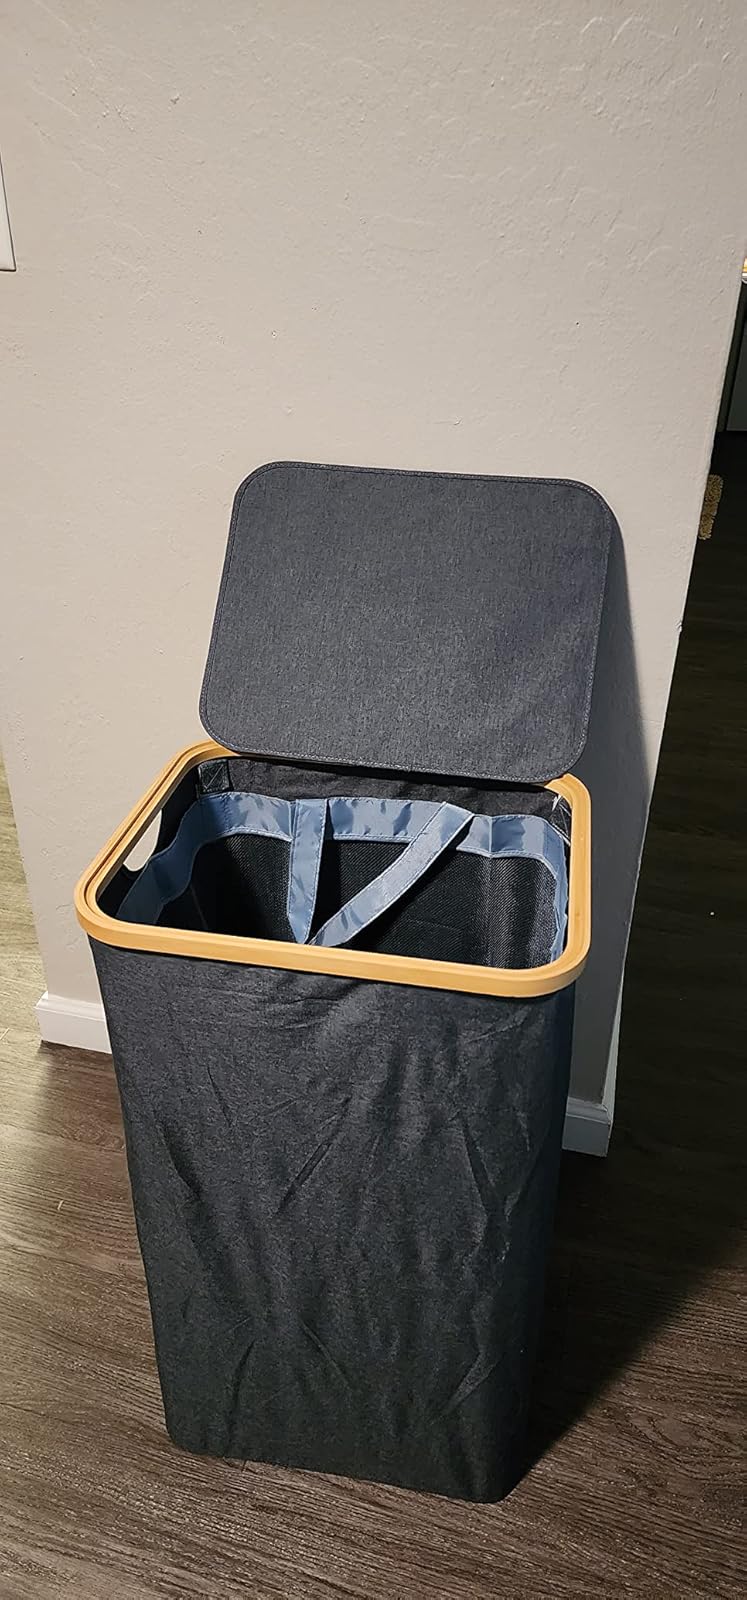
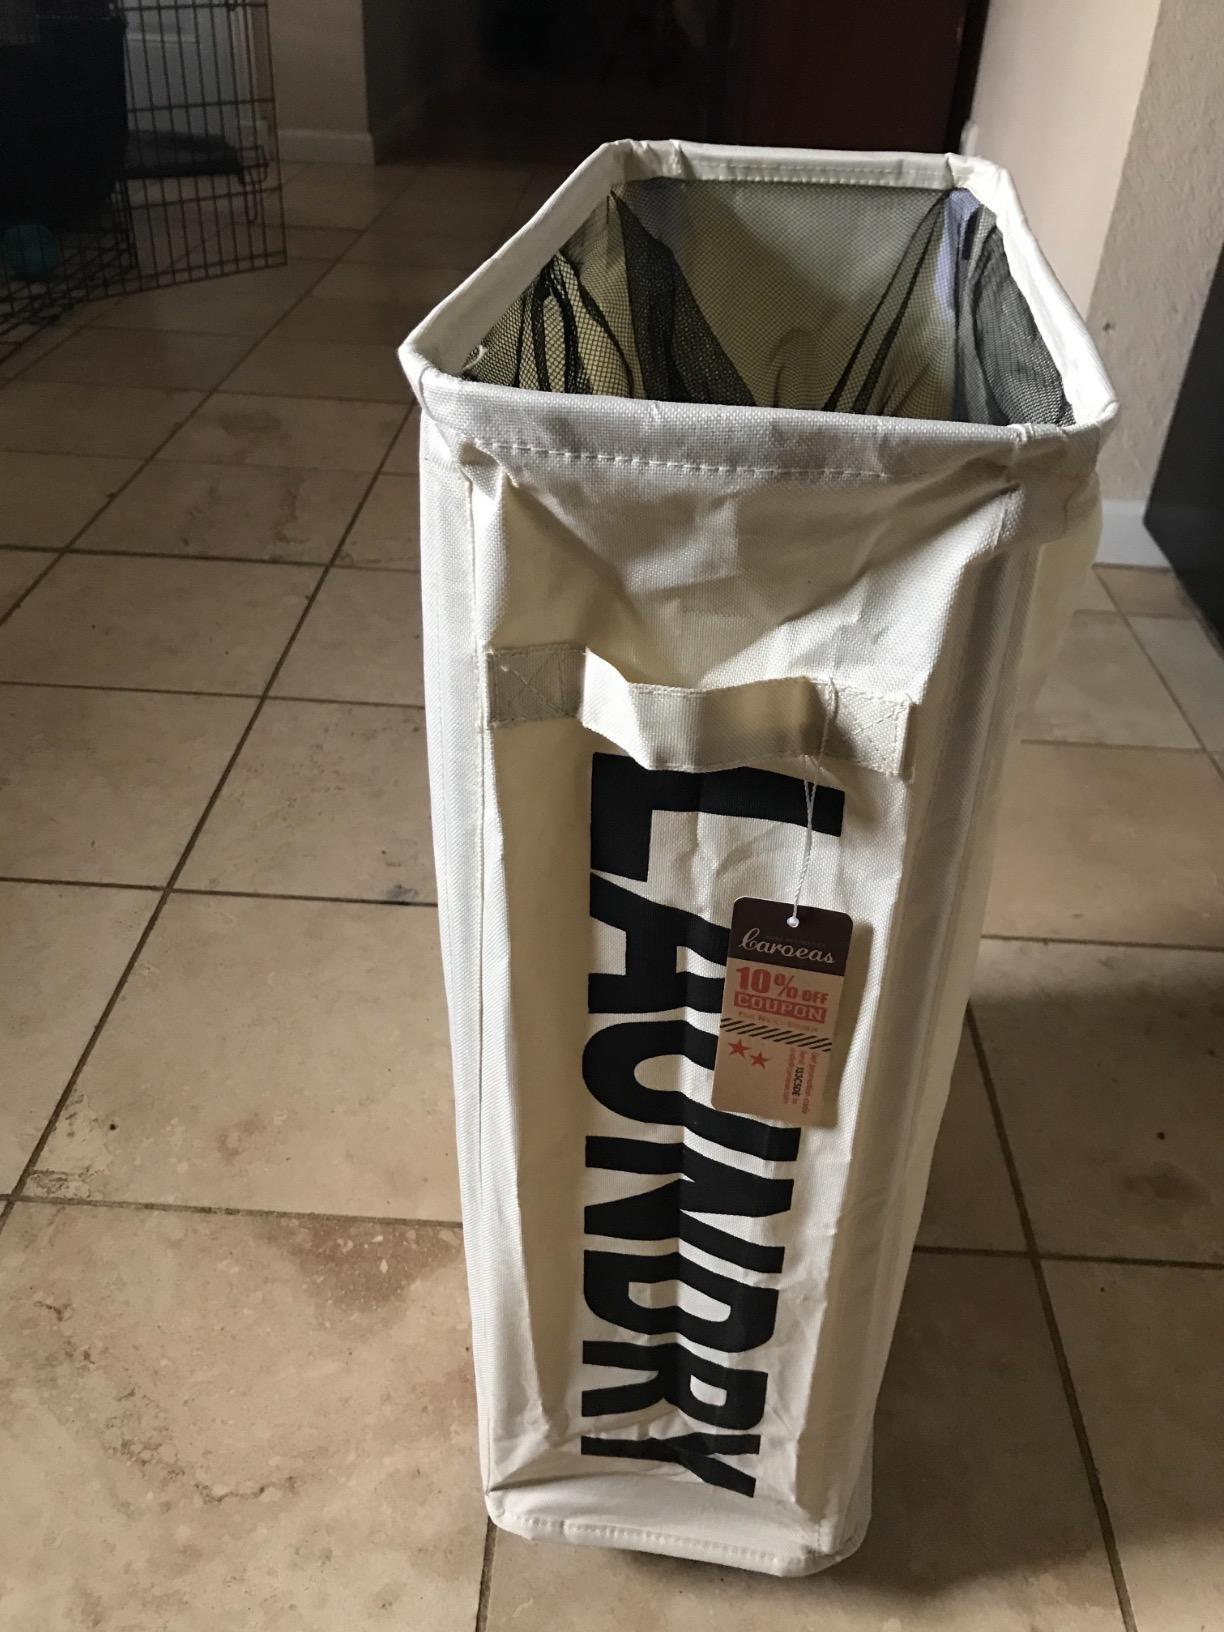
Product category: items_hamper
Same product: no